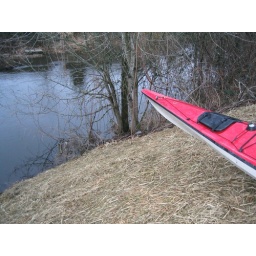
Put in down stream from the 116th street bridge project